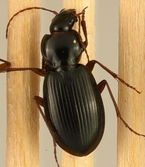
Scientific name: Synuchus impunctatus
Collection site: Harvard Forest Site (HARV), plot HARV_010